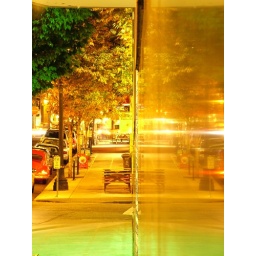
i love the green tree in the foreground